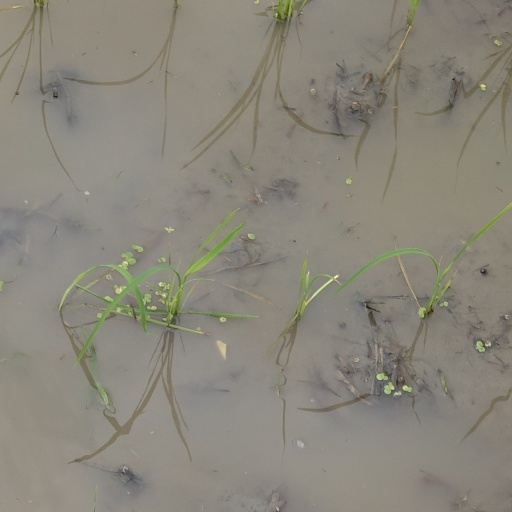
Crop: rice